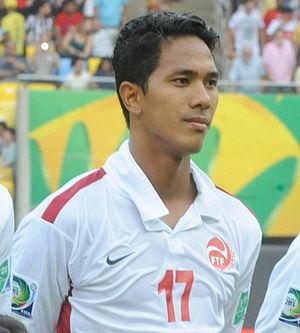
Jonathan Tehau, né le 5 janvier 1988, est un footballeur international tahitien.